Princess Juliane of Saxe-Coburg-Saalfeld

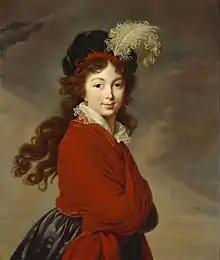
"La Grande Duchesse Anna Feodorovna", Portrait by Élisabeth-Louise Vigée-Le Brun, painted shortly after her wedding (ca.1795-1796). This portrait, originally thought to have been destroyed during WW2, is located at the Pushkin State Museum of Fine Arts, Moscow.

Princess Juliane of Saxe-Coburg-Saalfeld (23 September 1781 – 12 August 1860), also known as Grand Duchess Anna Feodorovna of Russia, was a German princess of the ducal house of Saxe-Coburg-Saalfeld (after 1826, the house of Saxe-Coburg-Gotha) who became the wife of Grand Duke Konstantin Pavlovich of Russia.